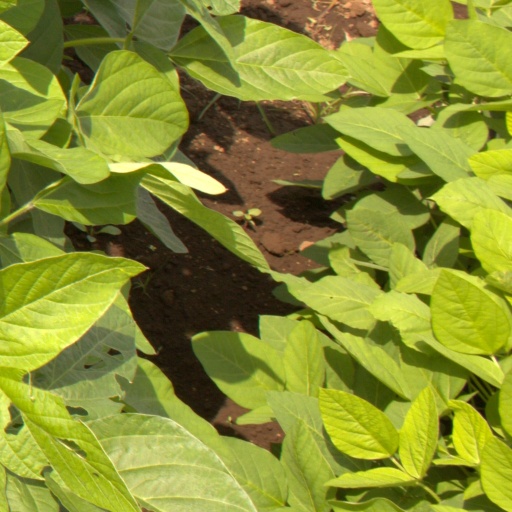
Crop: soybean